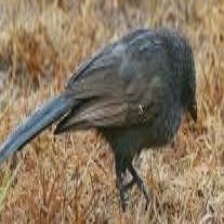
Species: APOSTLEBIRD
Scientific name: STRUTHIDEA CINEREA